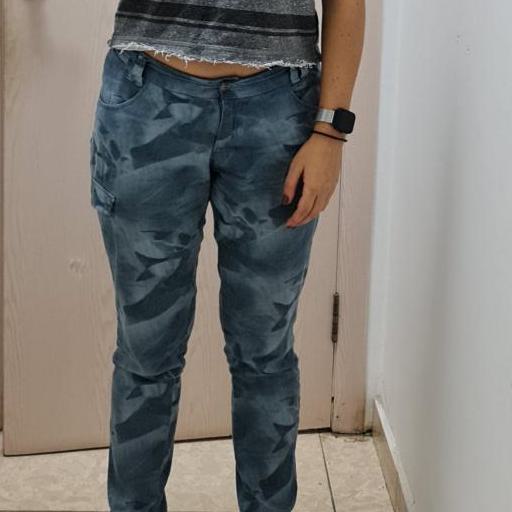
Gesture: no_gesture